Secord family

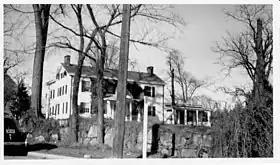
The Israel Secord House in New Rochelle, New York

David Secord: David Secord (1759-1844), the son of James Secord (1732-1784), joined the British Indian Department at Fort Niagara in 1777, was wounded at the Battle of Fort Stanwix, and afterwards joined Butler's Rangers. After the Battle of Wyoming he was tasked with guarding three American prisoners. According to family tradition, the prisoners had been part of a party that had attacked a Mohawk village and killed the wife of Oneida Joseph. When Joseph heard that the murderers were prisoners, he demanded to be allowed to kill them. Secord would not permit it, to which the Chief replied, "I kill them or kill you," as he thrust his spear through Secord's coat. He was later promoted to corporal and then sergeant. After the war he settled across the Niagara River in what became Niagara Township. Secord was appointed a justice of the peace in 1796 and represented 2nd Lincoln in the 5th Parliament of Upper Canada from 1809 to 1812. During the War of 1812, Secord served as a Major in the 2nd Regiment of Lincoln Militia. He claimed to have fought in every significant engagement in the Niagara region during the War of 1812, and was in command of his regiment at the Battle of Lundy's Lane. He represented 3rd Lincoln in the 7th Parliament from 1817 to 1820.